Do Re Mi (musical)

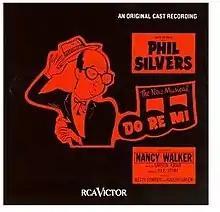
Original Broadway Cast Recording

Do Re Mi is a musical with music by Jule Styne, lyrics by Betty Comden and Adolph Green, and a book by Garson Kanin, who also directed the original 1960 Broadway production. The plot centers on a minor-league con man who decides to go (somewhat) straight by moving into the legitimate business of juke boxes and music promotion. The musical was headlined by the comedy couple of Phil Silvers and Nancy Walker, both of whom were Tony nominated. Popular songs introduced included "Cry Like the Wind" and "Make Someone Happy".